UBS

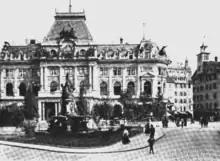
The St. Gallen, Switzerland, offices of Swiss Bank Corporation c. 1920

In 1992, SBC acquired O'Connor & Associates, a Chicago-based options trading firm and the largest market maker in the financial options exchanges in the U.S. O'Connor was combined with SBC's money market, capital market, and currency market activities to form a globally integrated capital markets and treasury operation. In 1994, SBC acquired Brinson Partners, an asset management firm focused on providing access for U.S. institutions to global markets, for US$750 million. Following the acquisition, founder Gary P. Brinson ran SBC's asset management business and later when SBC merged with UBS was named chief investment officer of UBS Asset Management. The acquisition of S.G. Warburg & Co., a leading British investment banking firm, in 1995 for the price of US$1.4 billion (~$ in ) signified a major push into investment banking. S.G. Warburg & Co. had established a reputation as a daring merchant bank that grew to be one of the most respected investment banks in London. However, a Warburg expansion into the U.S. had turned out flawed and costly, and talks in 1994 with Morgan Stanley about a merger had collapsed. SBC merged the firm with its own existing investment banking unit to create SBC Warburg.